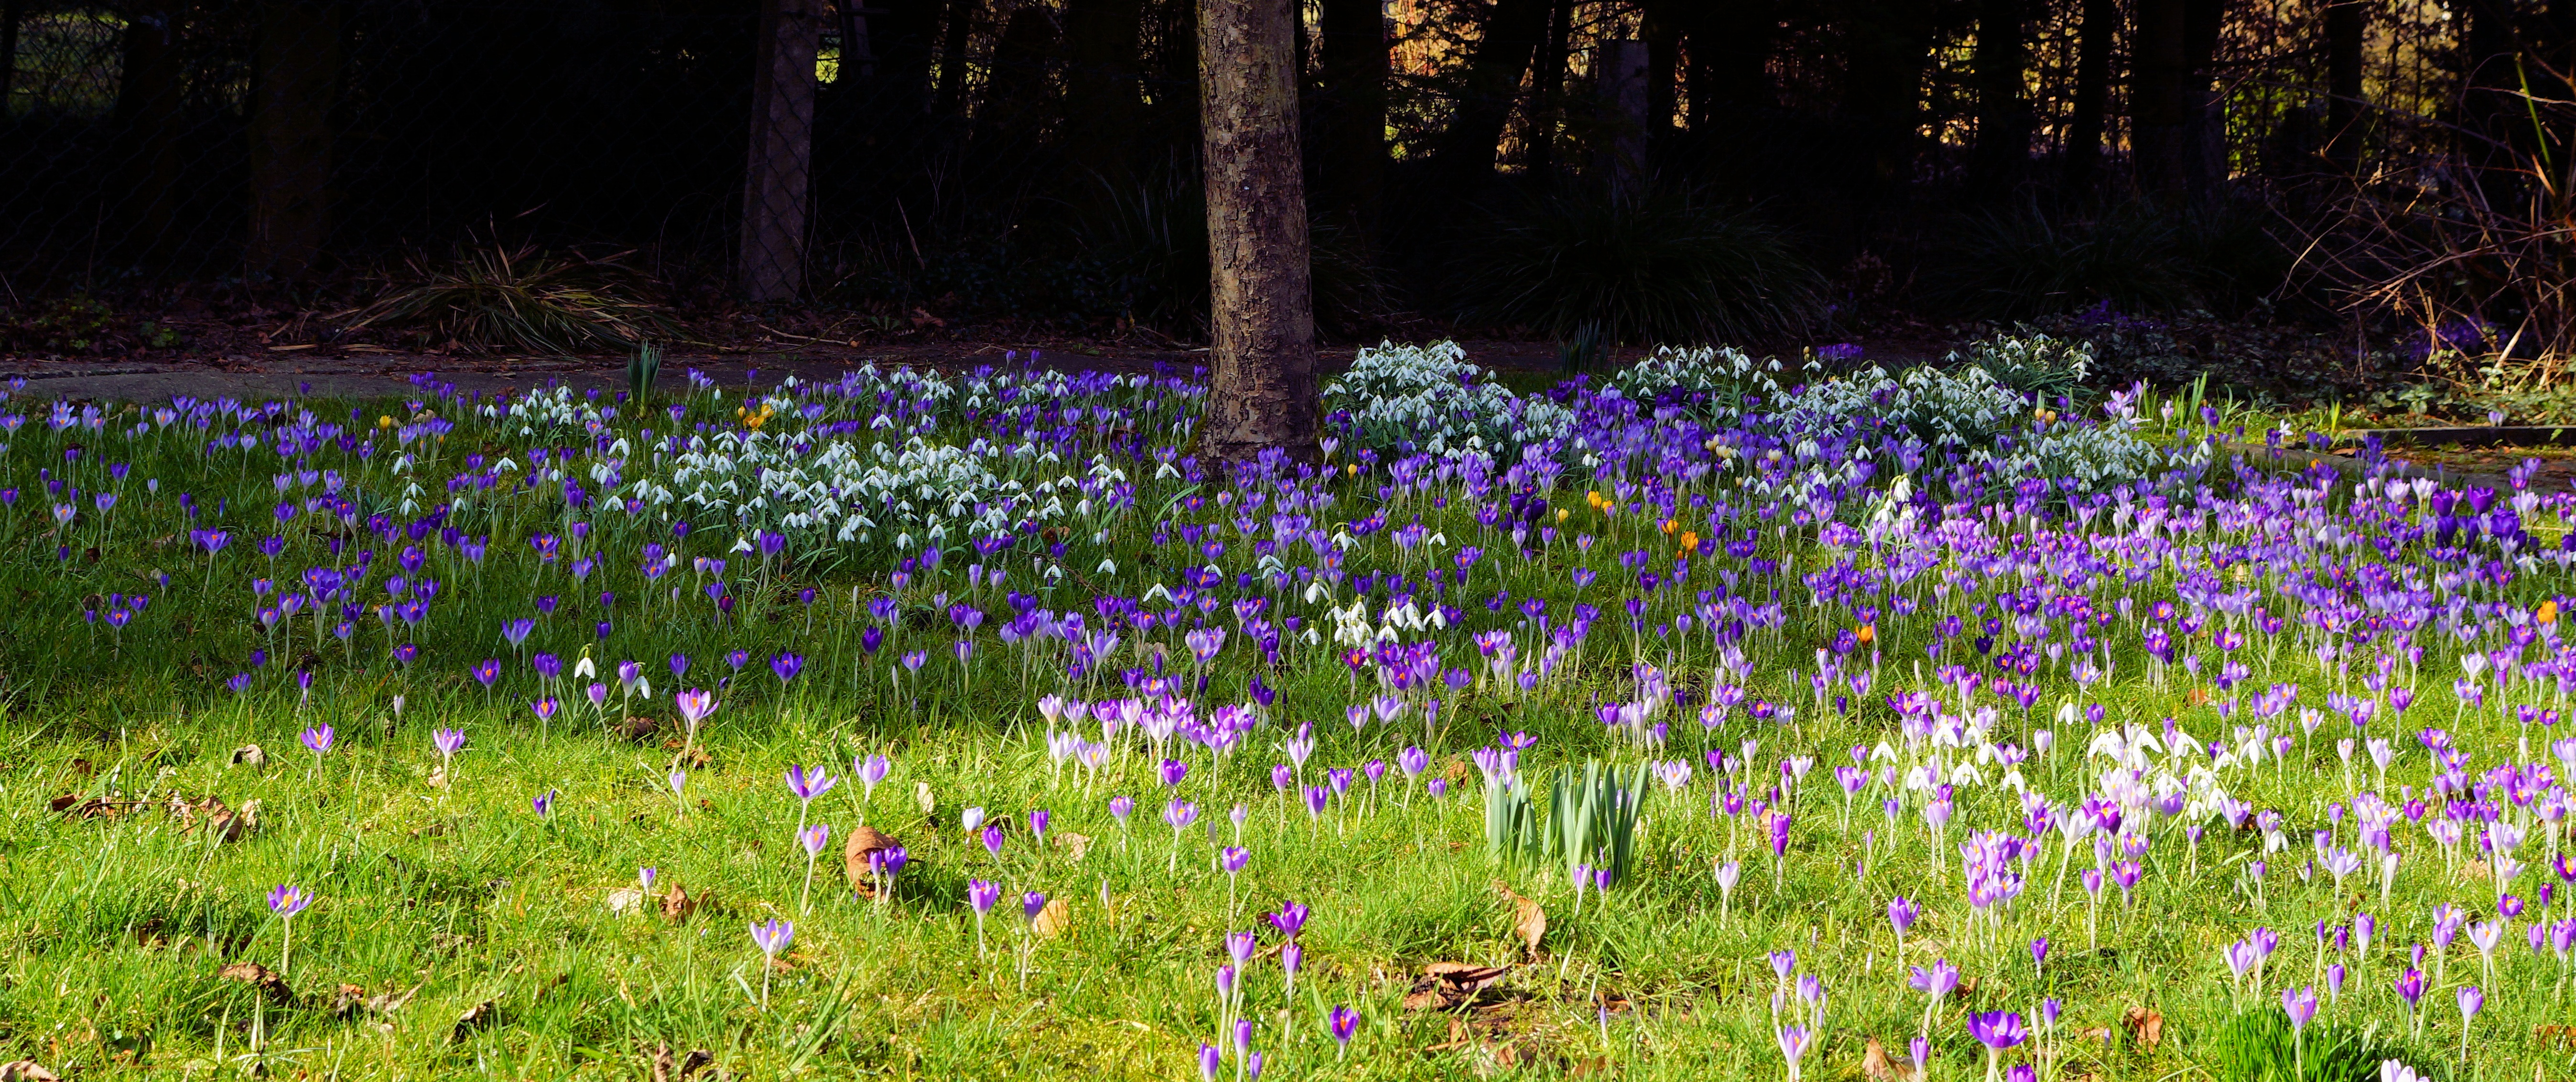
nature, grass, plant, white, field, lawn, meadow, prairie, flower, spring, botany, blue, garden, flora, lavender, wildflower, flowers, background, beauty, beautiful, bluebonnet, crocus, woodland, habitat, spring flowers, early bloomer, lupin, tenderness, fr hlingsanfang, flowering plant, springtime flowers, grass family, land plant, english lavender